Teufelsmoor

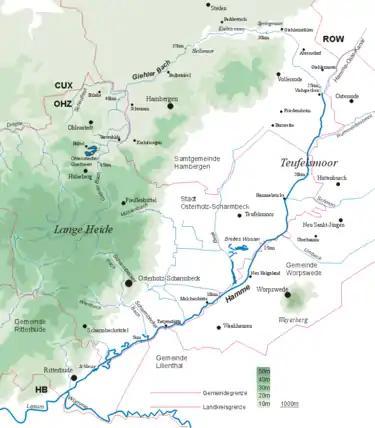
The Teufelsmoor in relation to its main drainage system, the River Hamme

The Teufelsmoor is a region of bog and moorland north of Bremen, Germany. It forms a large part of the district of Osterholz, and extends into the neighbouring districts of Rotenburg (Gnarrenburg municipality).